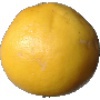
Label: white_grapefruit